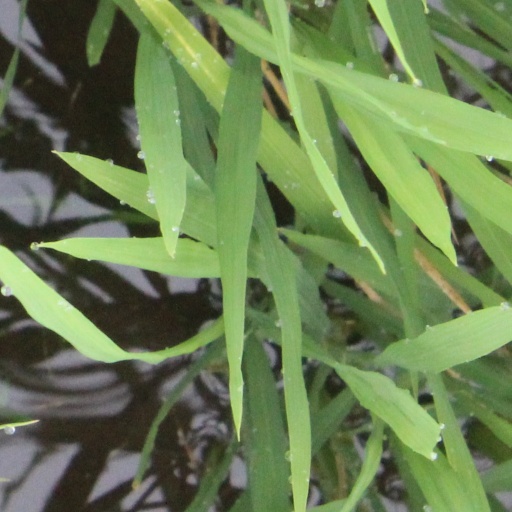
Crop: rice